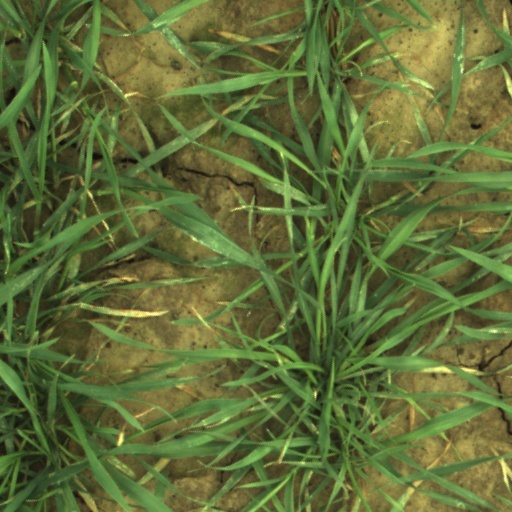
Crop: wheat